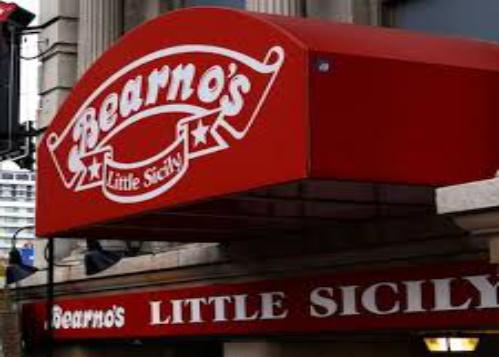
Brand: Bearno's
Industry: Food